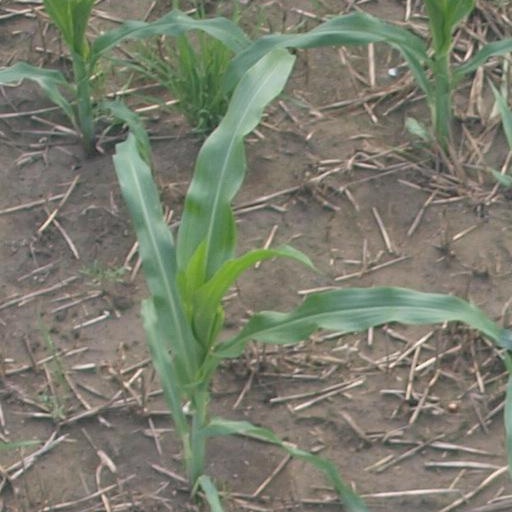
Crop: maize; corn